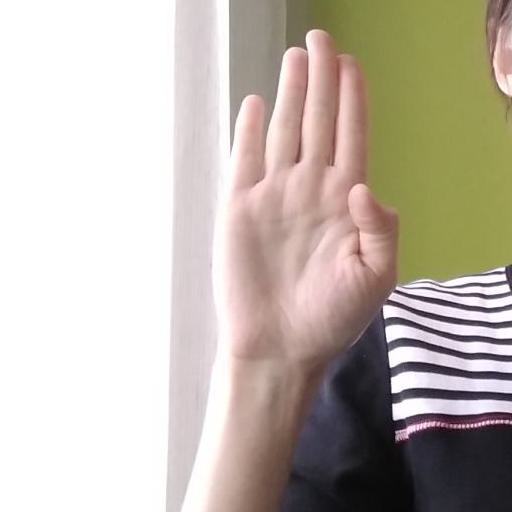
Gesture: stop